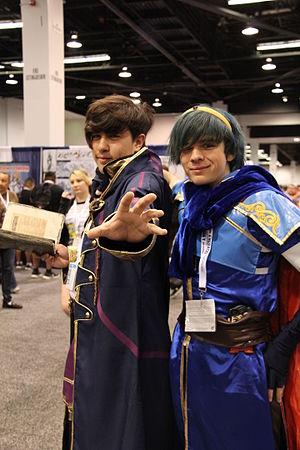
Fire Emblem Echoes: Shadows of Valentia est un jeu vidéo de rôle tactique développé par Intelligent Systems et Nintendo SPD et édité par Nintendo sur Nintendo 3DS. Il s'agit du quinzième opus de la saga Fire Emblem, ainsi que le dernier jeu de cette série à être sorti sur Nintendo 3DS. Il est sorti le 20 avril 2017 au Japon, le 19 mai 2017 en Amérique du Nord et en Europe et le 20 mai 2017 en Australie.